Yorkshire Sculpture Park

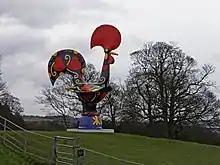
Joana Vasconcelos' "Pop Galo" (7 March 2020 – 3 January 2021)

Since the 1990s, YSP has made use of indoor exhibition spaces, initially a Bothy Gallery (in the curved Bothy Wall) and a temporary tent-like structure called the Pavilion Gallery. After an extensive refurbishment and expansion, YSP has added an underground gallery space in the Bothy garden, and exhibition spaces at Longside (the hillside facing the original park). Its programme consists of contemporary and modern sculpture (from Rodin and Bourdelle through to living artists). British sculpture is well represented in the past exhibition programme and semi-permanent installations. Many British sculptors prominent in the 1950s and 1960s have been the subject of solo exhibitions at YSP, including Lynn Chadwick, Austin Wright, Phillip King, Eduardo Paolozzi, Hans Josephsohn, and Kenneth Armitage. Exhibitions tend to be monographic – rather than group or thematic.